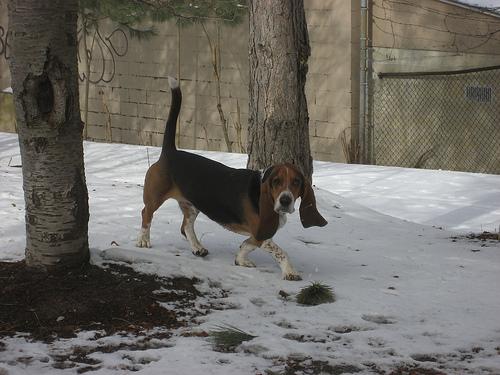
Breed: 241-n000100-basset